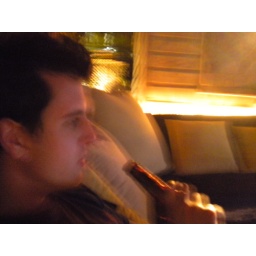
sitting in a boat on the beach